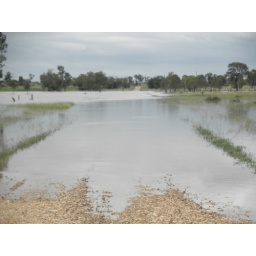
The kids bus stop is just over the hill at the back.